Tarmac Adam

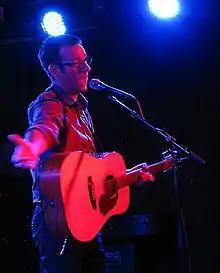
Matt O'Donnell performing with Tarmac Adam in 2013

Tarmac Adam is a Melbourne-based Australian pop band formed in 2001 by singer–songwriter Matt O'Donnell. It includes Nick Seymour on bass, Ruben Alexander on drums, Josh Barber on percussion, and Steve Paix on keyboards and saxophone.